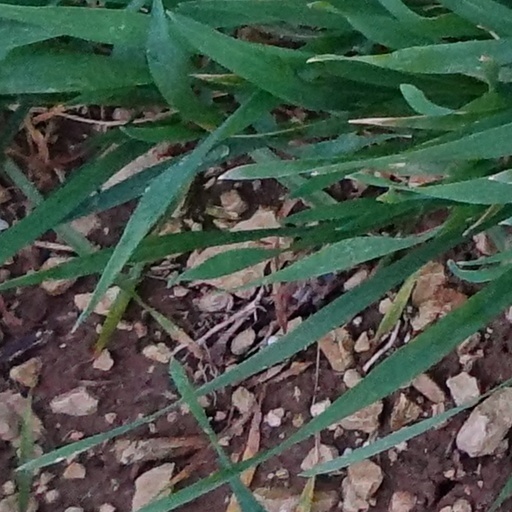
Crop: wheat